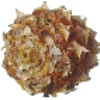
Label: Pineapple Mini 1